Gamaret

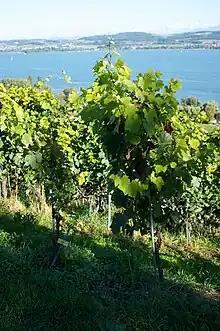
Gamaret grape vines in Switzerland

Gamaret is a variety of red wine grape. It was created by André Jaquinet at "Station Fédérale de Recherches en Production Végétale de Changins" in 1970 by crossing Gamay and Reichensteiner. Gamaret was developed for cultivation in French Switzerland, and is a full sibling of Garanoir, which was intended for the German part of the country.